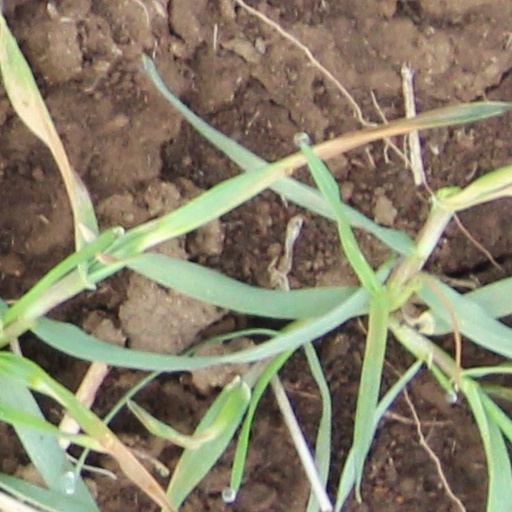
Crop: wheat